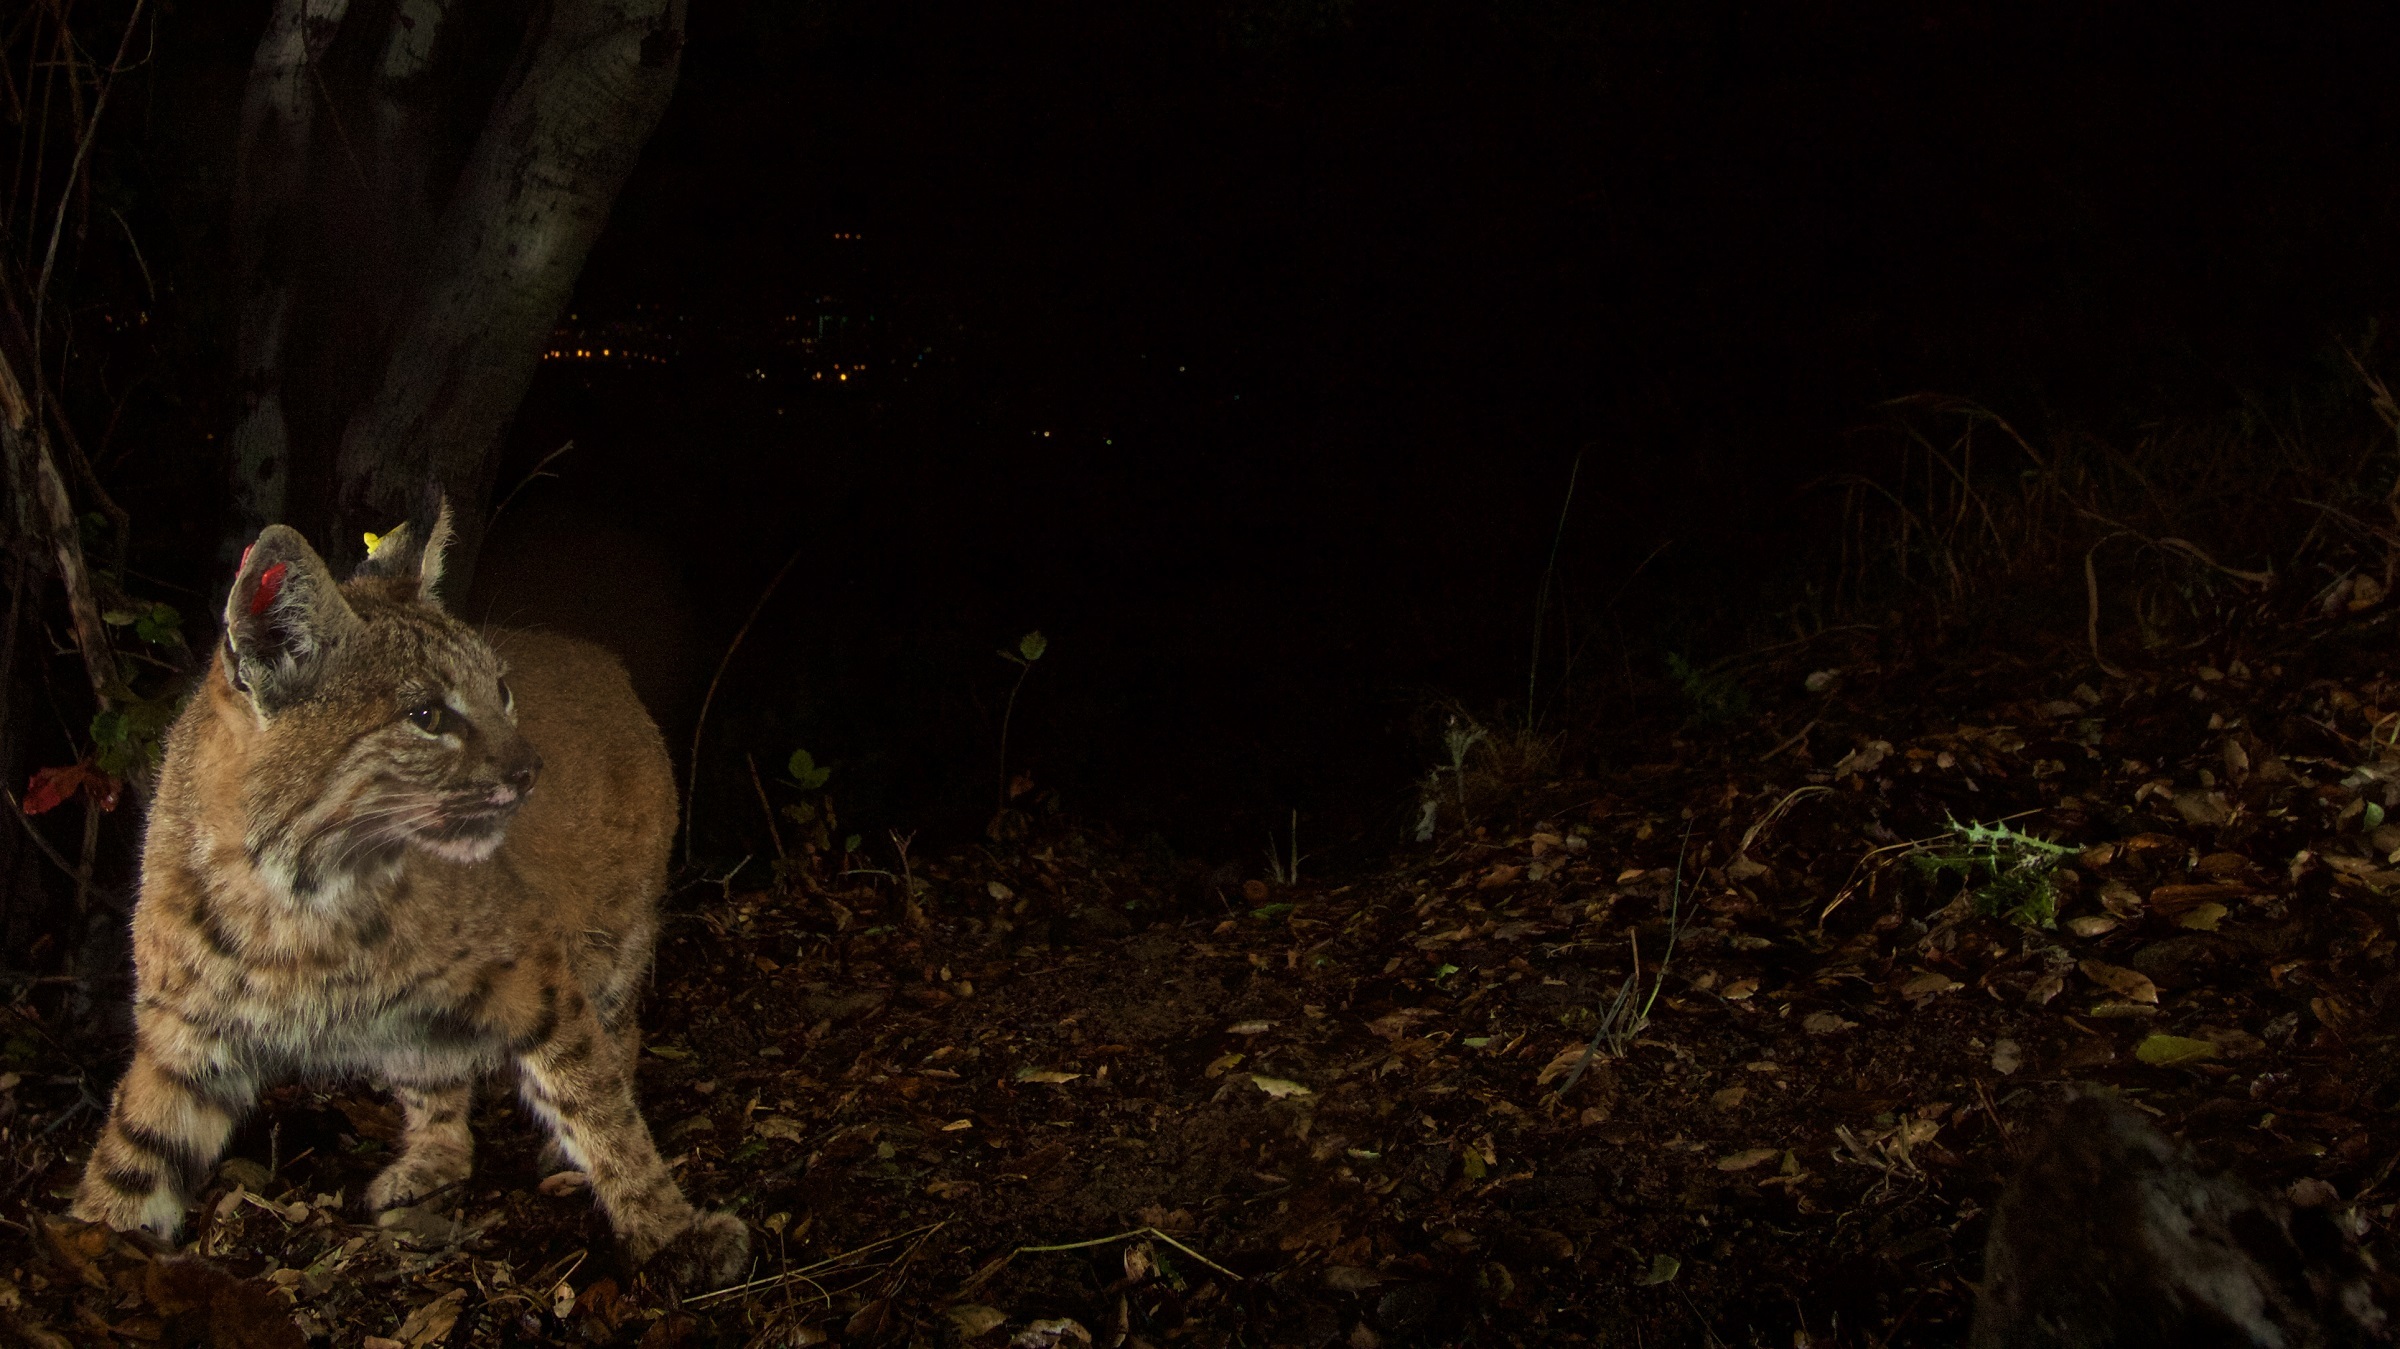
nature, night, looking, wildlife, wild, fur, portrait, feline, darkness, predator, fauna, big cat, lynx, bobcat, lynx rufus